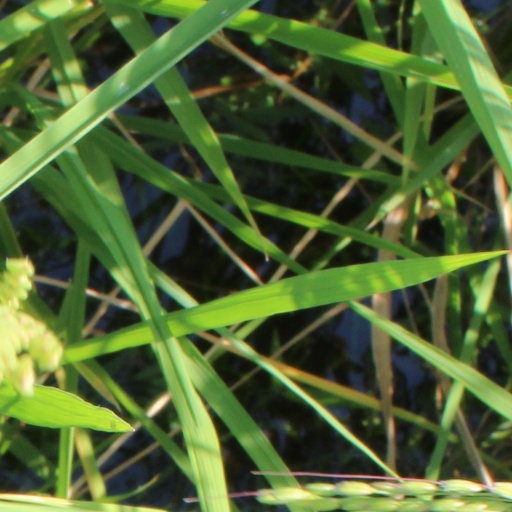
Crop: rice